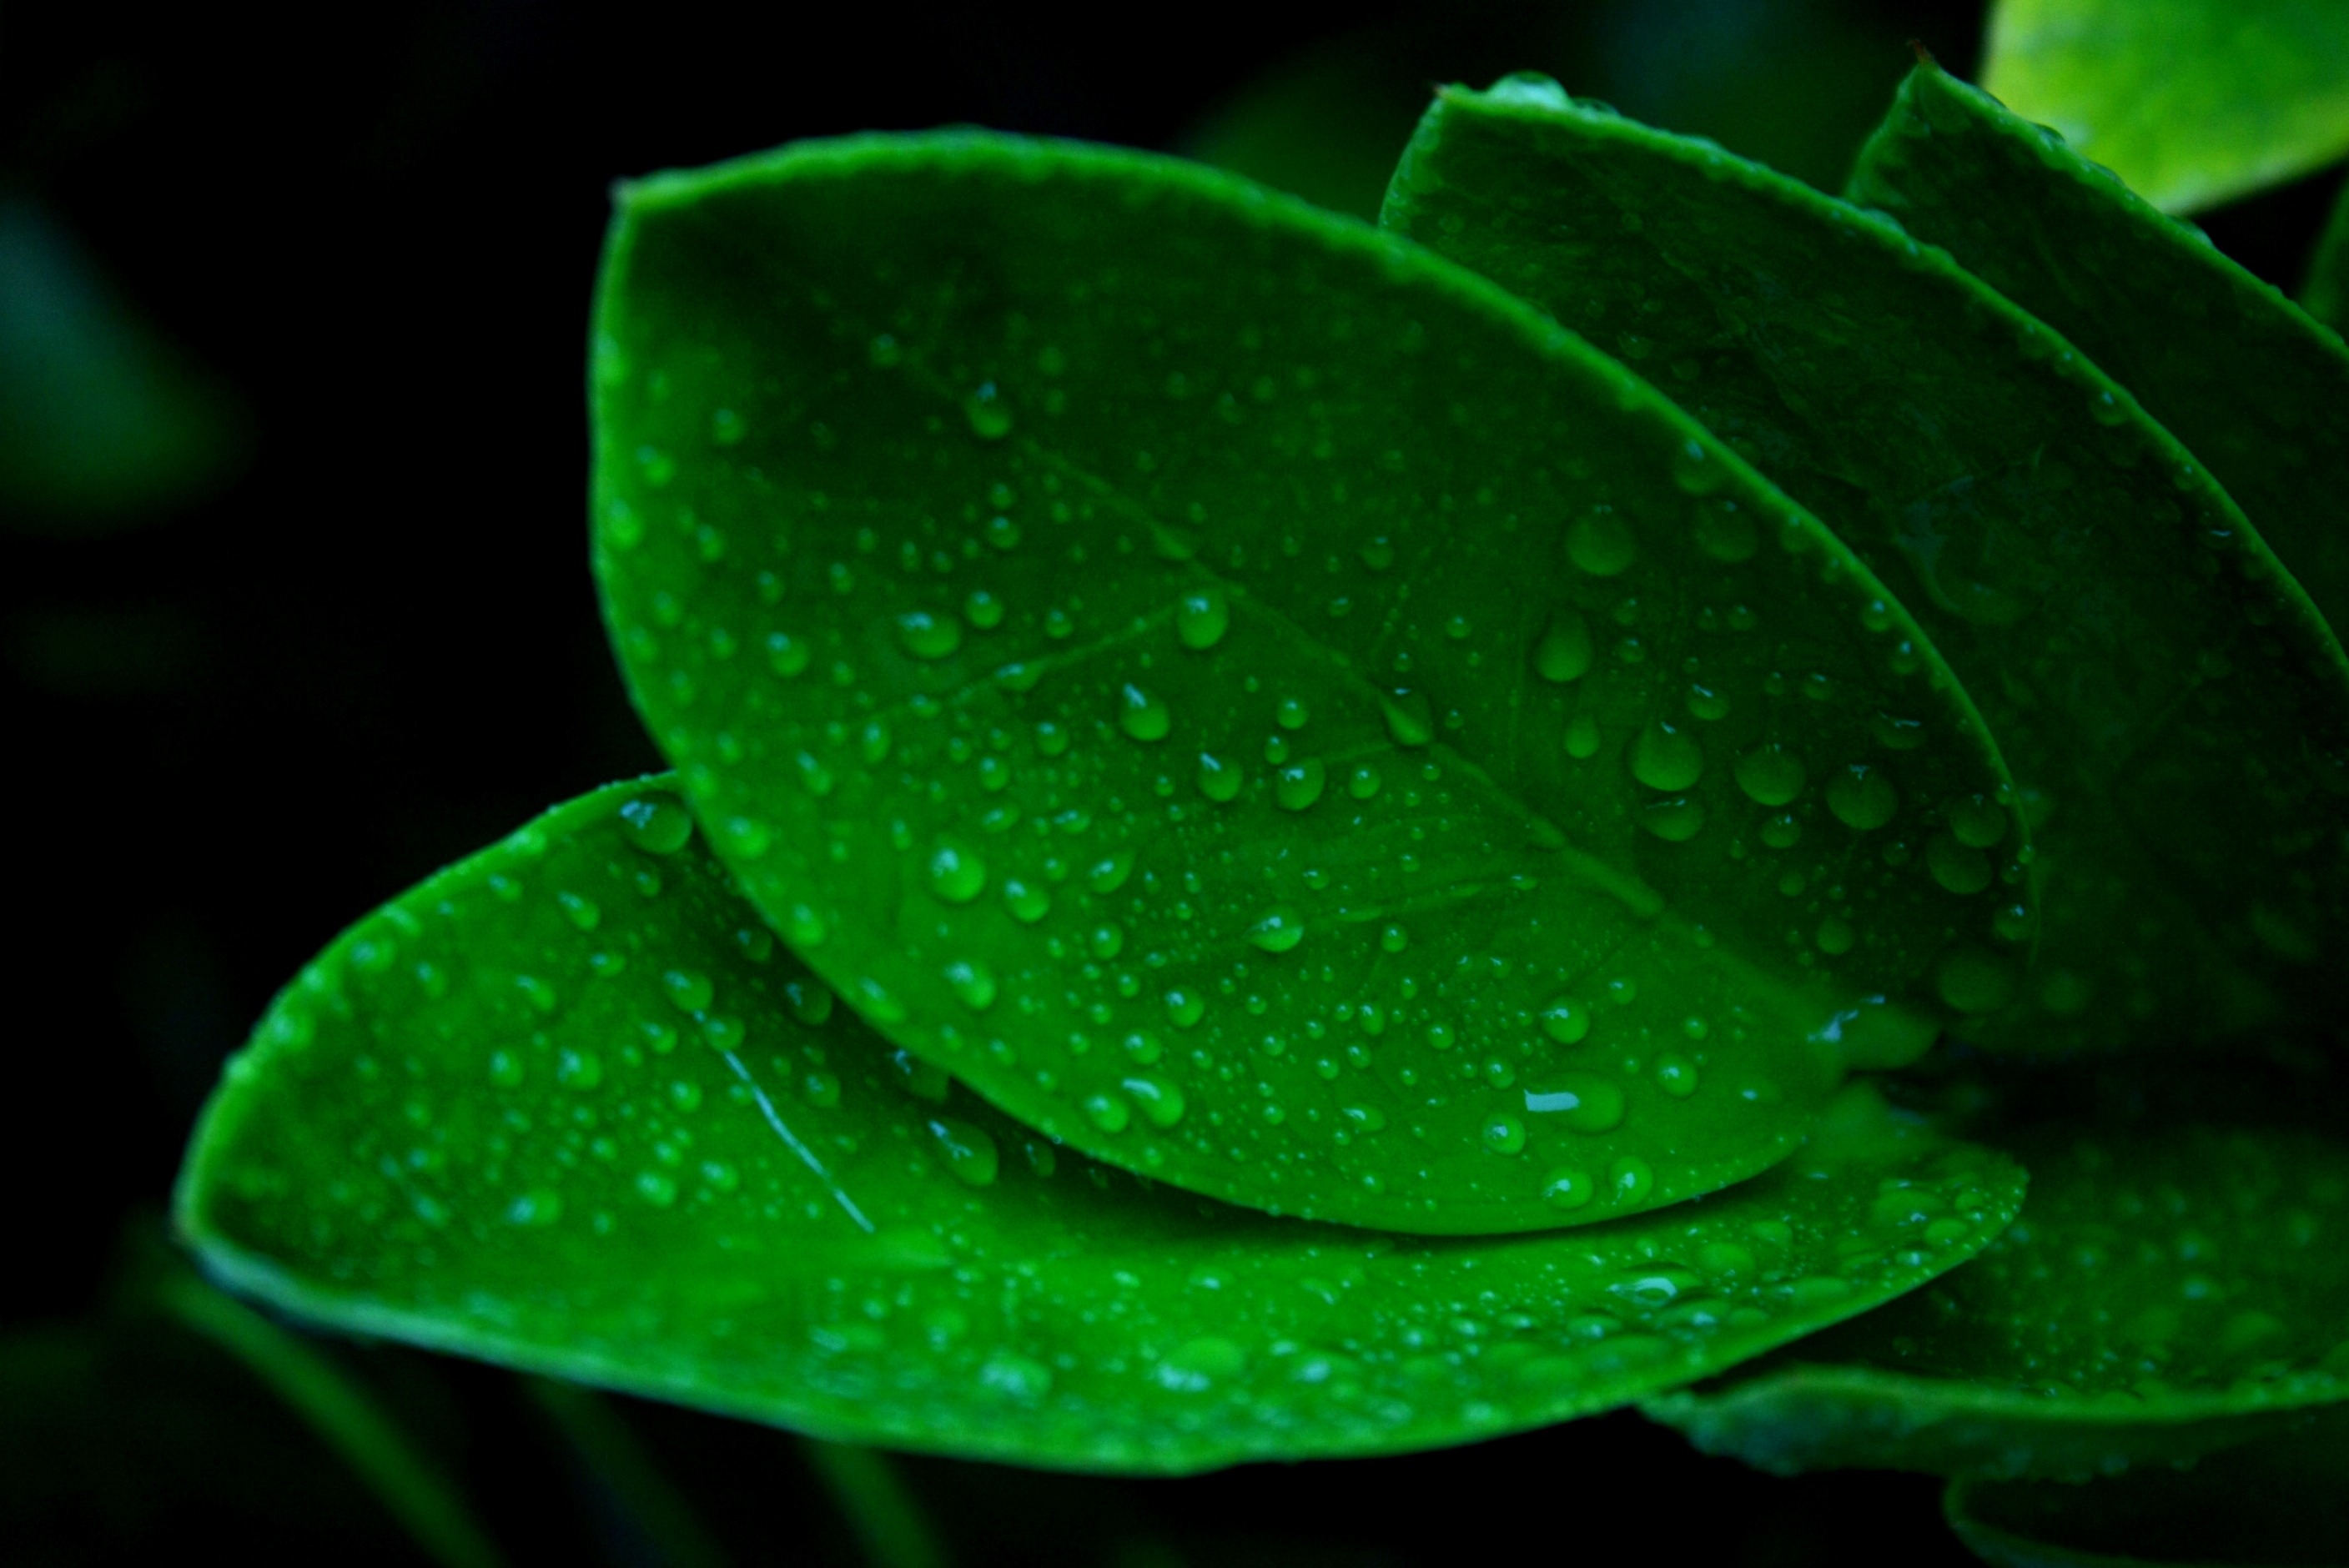
water, nature, drop, dew, plant, leaf, flower, petal, green, fresh, garden, flora, close up, indonesia, moisture, macro photography, plant stem, daun pakis, tumbuhan